759 Naval Air Squadron

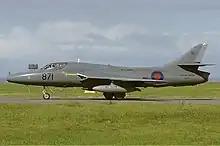
FAA Hawker Hunter T8C, an example of the type used by 759 NAS

759 Naval Air Squadron reformed at RNAS Brawdy (HMS "Goldcrest"), located east of St Davids, Pembrokeshire, on the 1 August 1963, as the Naval Advanced Flying Training School. Here it was equipped with Hawker Hunter T.8 two-seat jet trainer aircraft for the Royal Navy (RN), fitted with an arrestor hook for use on RN airfields. The squadron provided Part 1 of the Fleet Air Arm’s Advance Flying Training course. Students were then either moved on to 738 Naval Air Squadron for weapons training or to 849 Naval Air Squadron for Airborne Early Warning (AEW) operational flying training.